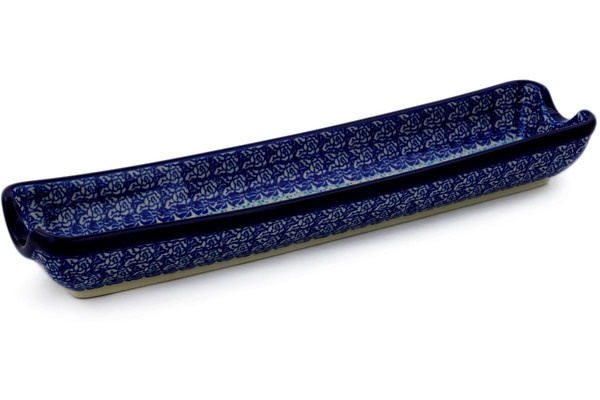
13" Rolling Pin Cradle - Deep Winter
This Polish Pottery 13" Rolling Pin Cradle - Deep Winter is handmade and handpainted by the Ceramika Artystyczna factory in Boleslawiec, Poland. Height: 1.77" | Width: 3.15" | Length: 13.58" All measurements are from outside edge to outside edge. SIGNATURE UNIKAT Pattern: Deep Winter - #U3639 | Shape: #880 Polish Pottery House Stoneware is: Quality One (GAT 1) Hand-crafted & Hand Painted Oven safe up to 480° Microwave & Dishwasher Safe Lead & Cadmium Free So durable, use them as your every dishes! Your order will ship within 2-5 business days. Please allow extra time during holiday seasons.
Brand: Ceramika Artystyczna
Category: Home & Garden > Kitchen & Dining > Kitchen Tools & Utensils > Rolling Pin Accessories > Rolling Pin Covers & Sleeves > Rolling Pin Covers